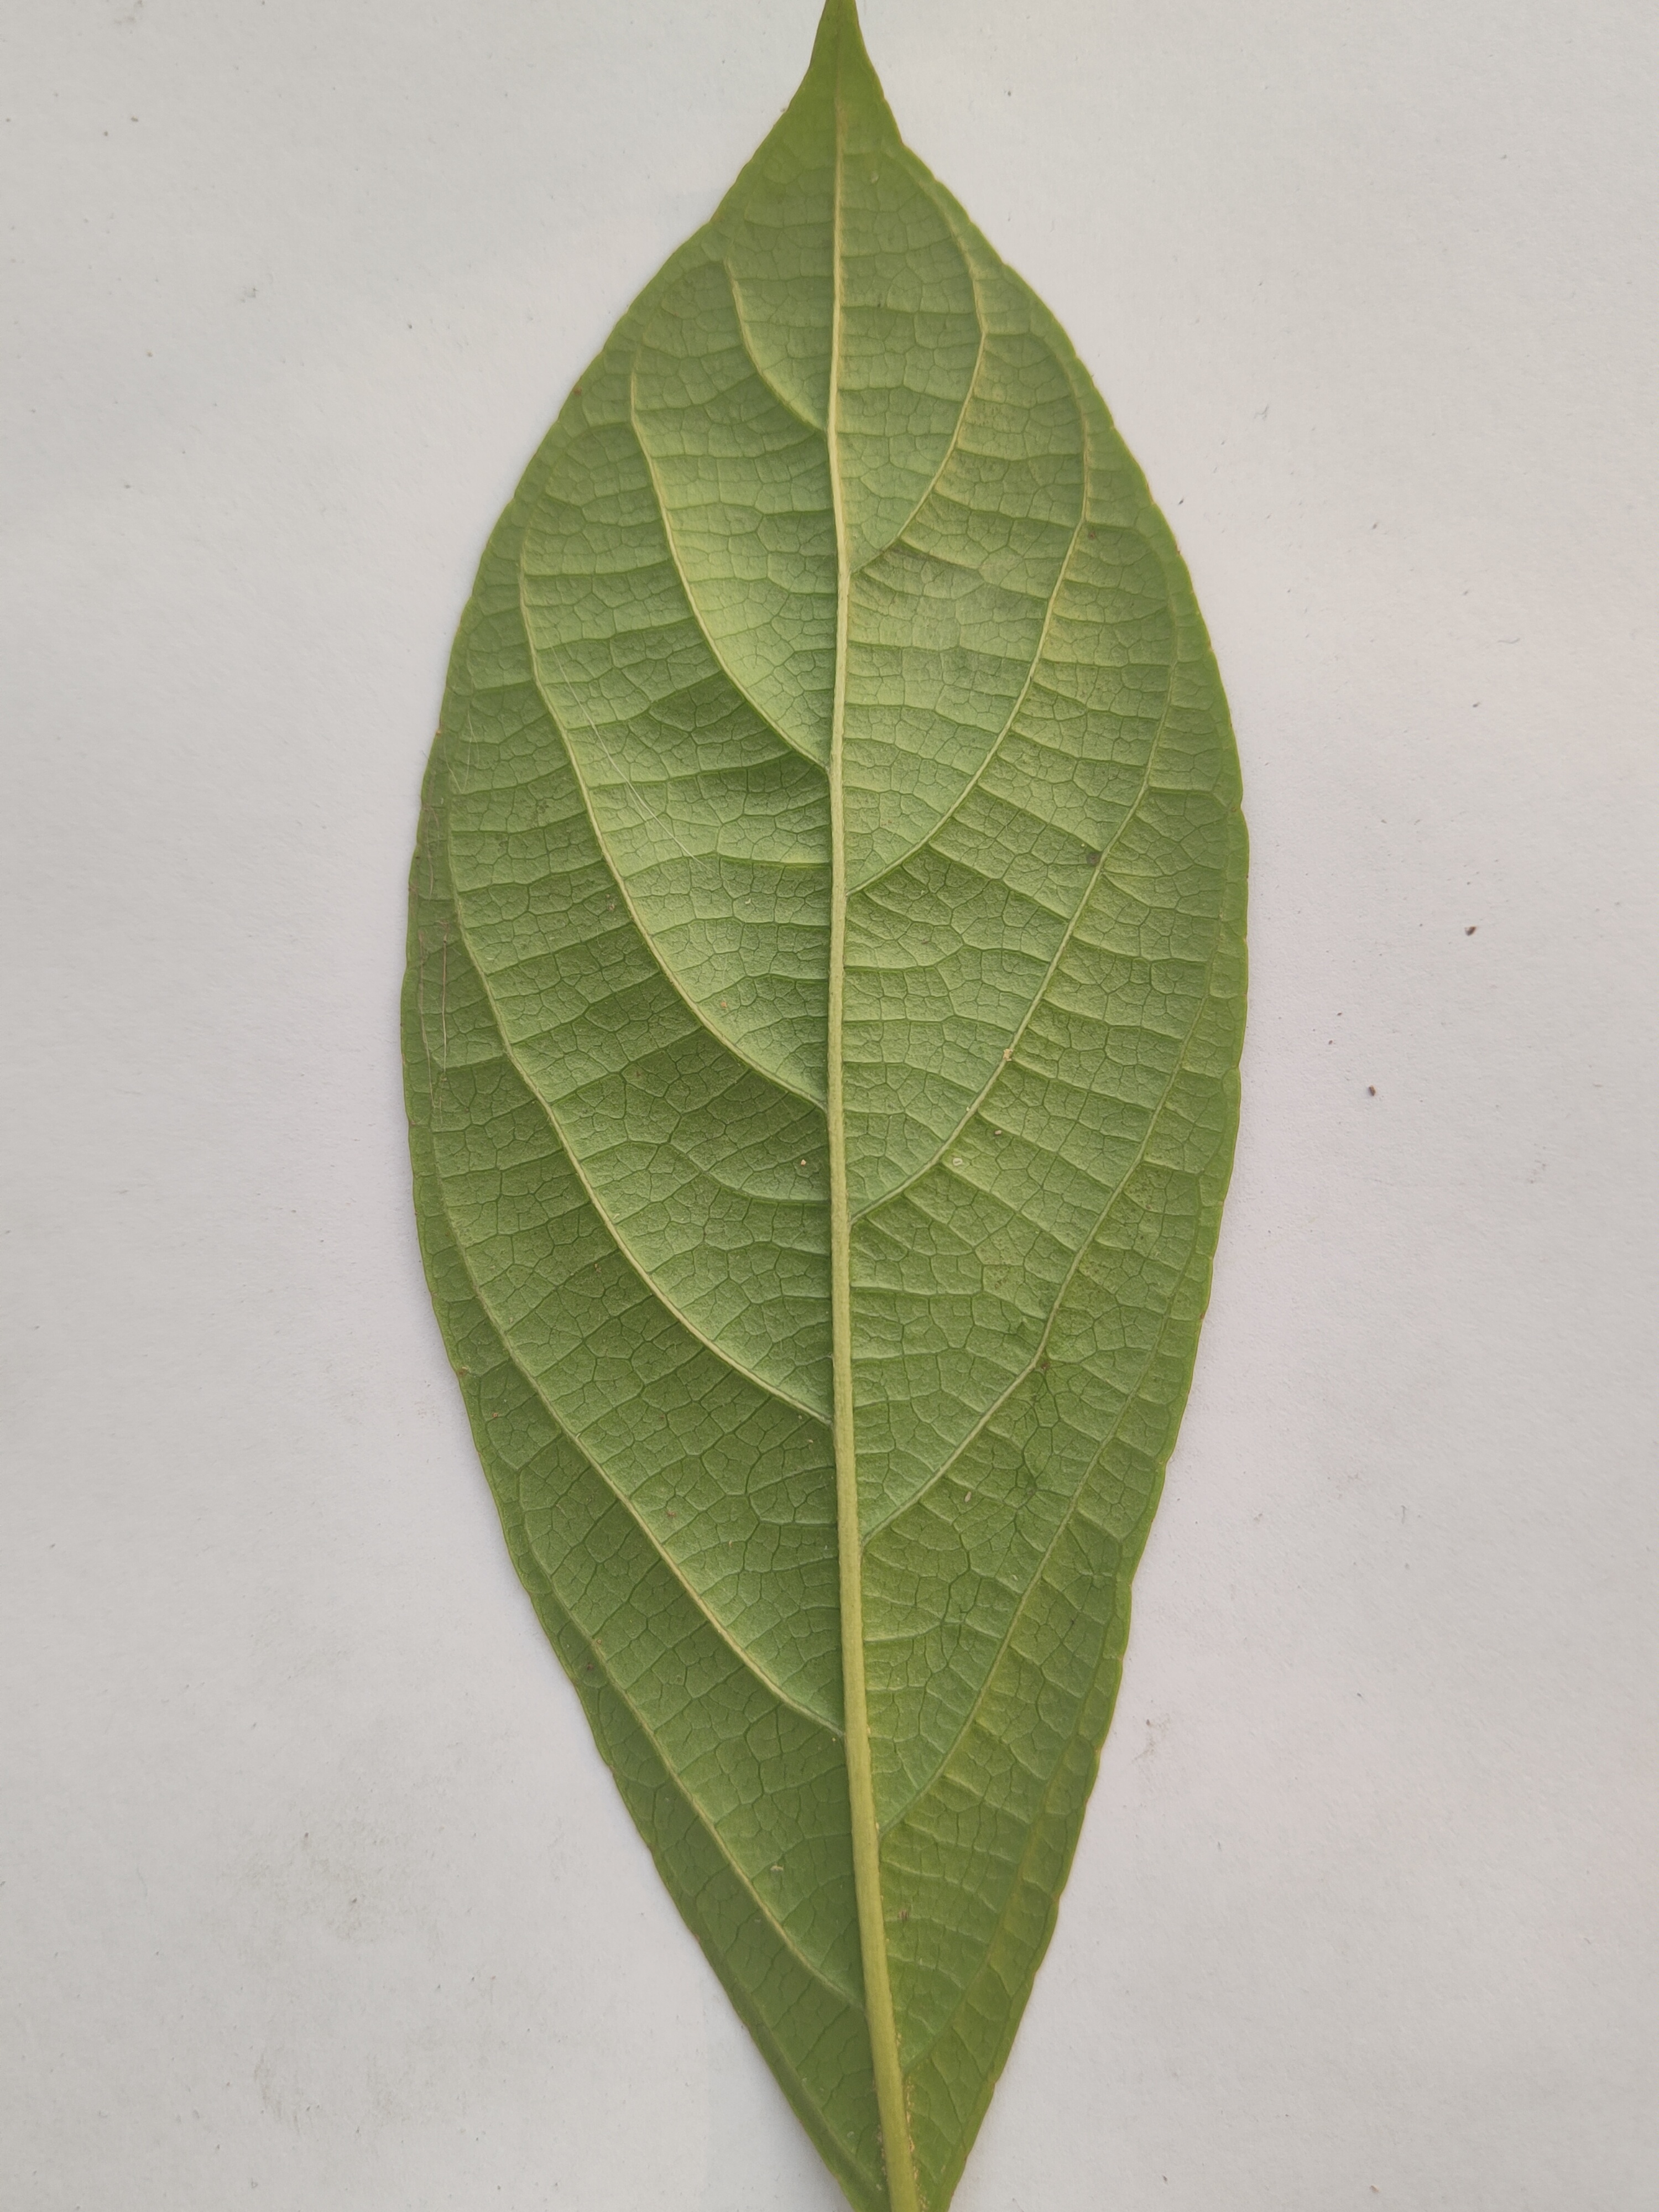
Leaf variety: Lotkon